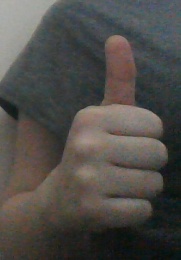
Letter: aleff